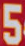
Number: 5